Aseptic meningitis

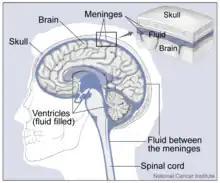
The anatomical structure of the human brain.

Aseptic meningitis is the inflammation of the meninges, a membrane covering the brain and spinal cord, in patients whose cerebral spinal fluid test result is negative with routine bacterial cultures. Aseptic meningitis is caused by viruses, mycobacteria, spirochetes, fungi, medications, and cancer malignancies. The testing for both meningitis and aseptic meningitis is mostly the same. A cerebrospinal fluid sample is taken by lumbar puncture and is tested for leukocyte levels to determine if there is an infection and goes on to further testing to see what the actual cause is. The symptoms are the same for both meningitis and aseptic meningitis but the severity of the symptoms and the treatment can depend on the certain cause.